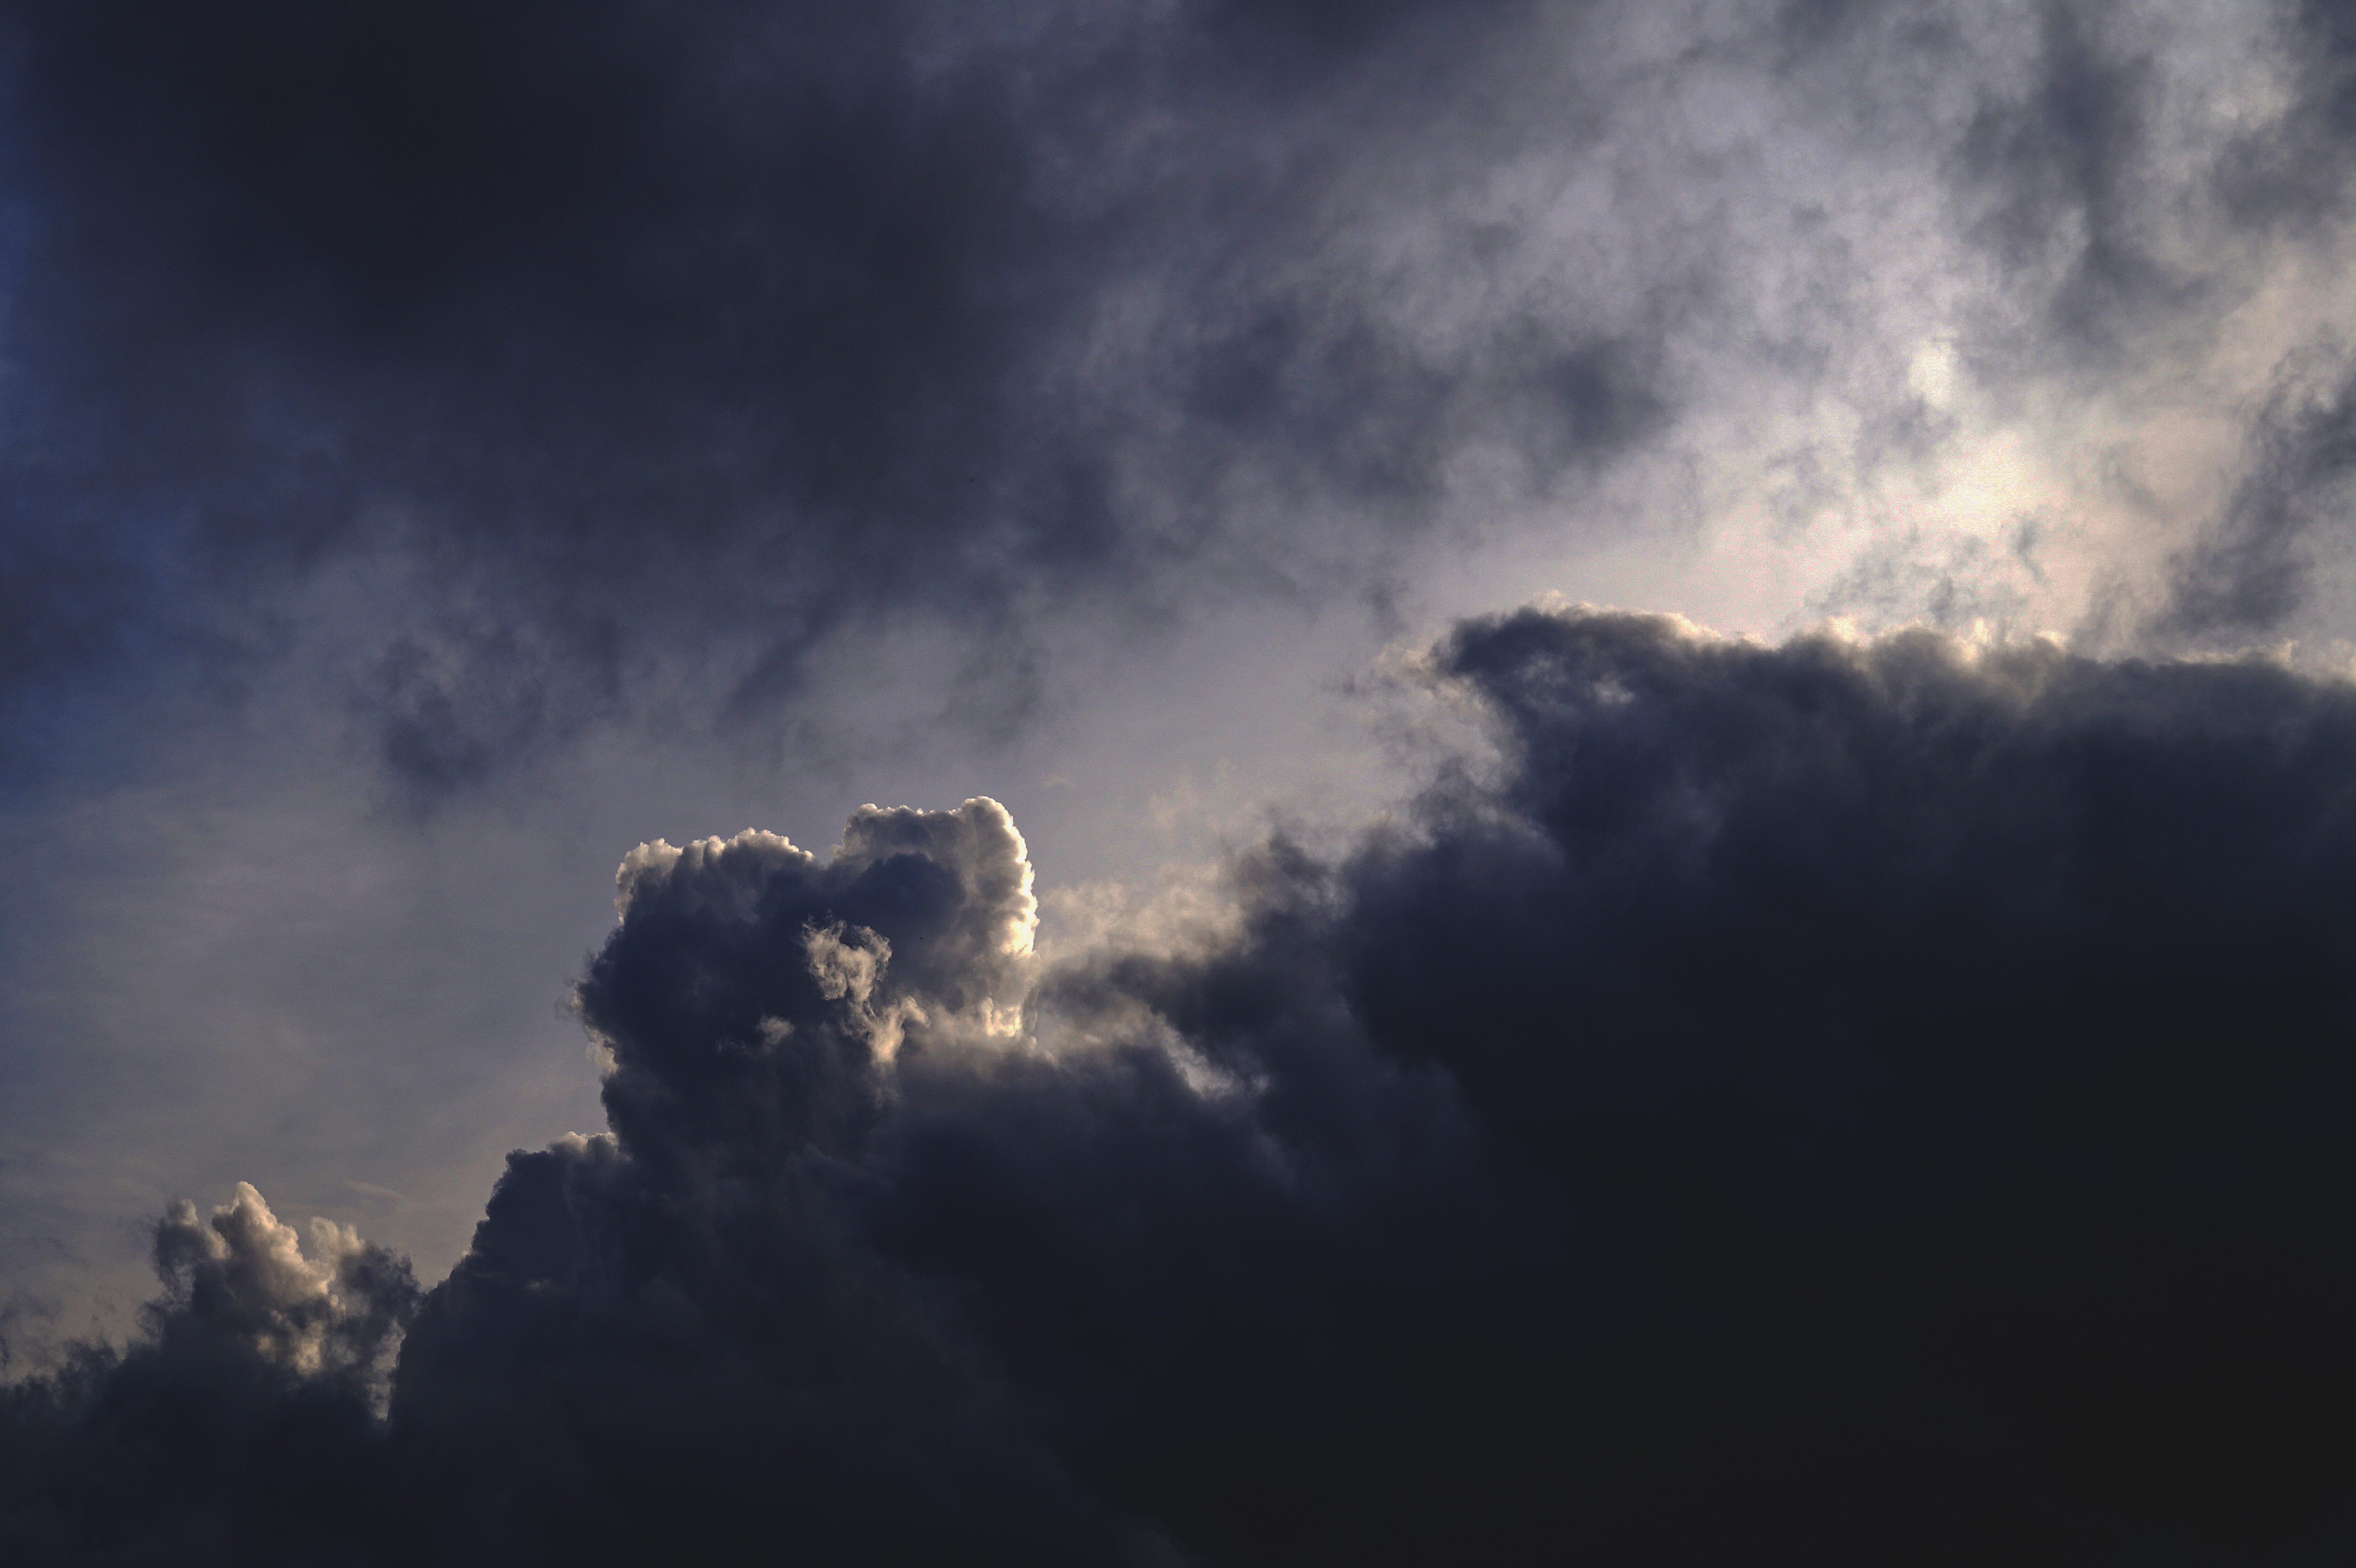
cloud, sky, sunlight, cloudy, dawn, atmosphere, dusk, weather, cumulus, darkness, cloudscape, thunderstorm, meteorological phenomenon, atmospheric phenomenon, atmosphere of earth